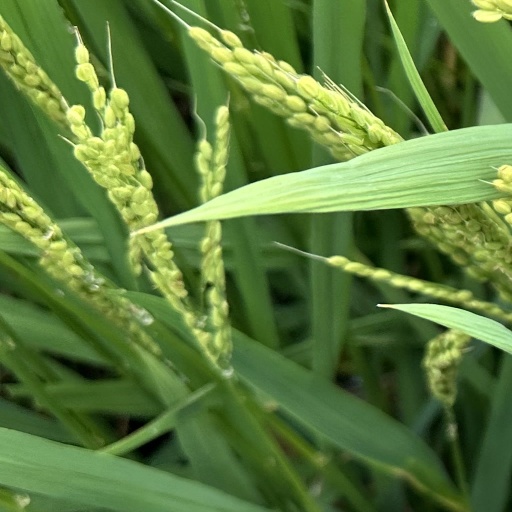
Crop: rice